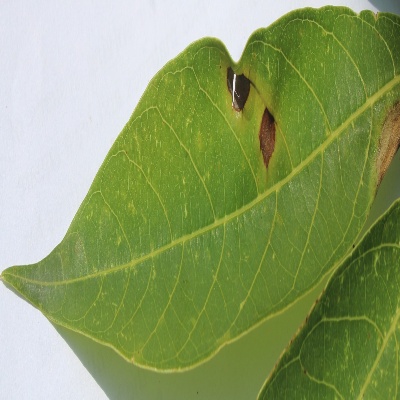
Crop: Cassava
Condition: bacterial blight